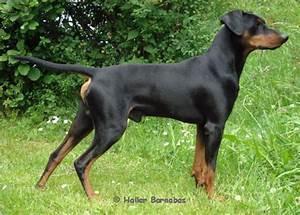
dog